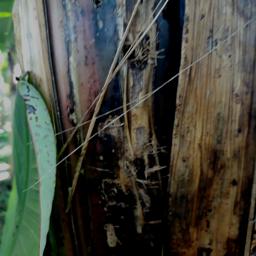
Label: PSEUDOSTEM WEEVIL